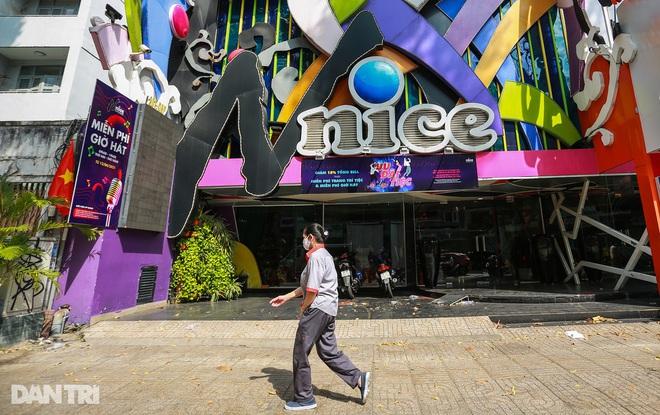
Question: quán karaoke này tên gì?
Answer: nice